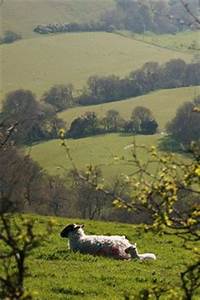
Label: pecora